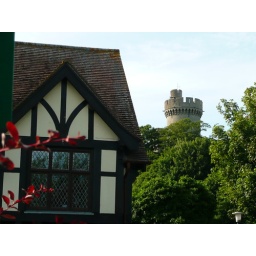
View of the medieval tower over the roof of a lovely old house in Arundel